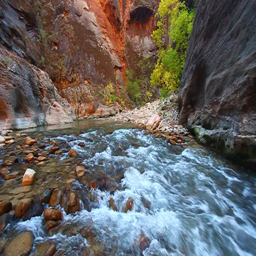
river flows through tourist attraction